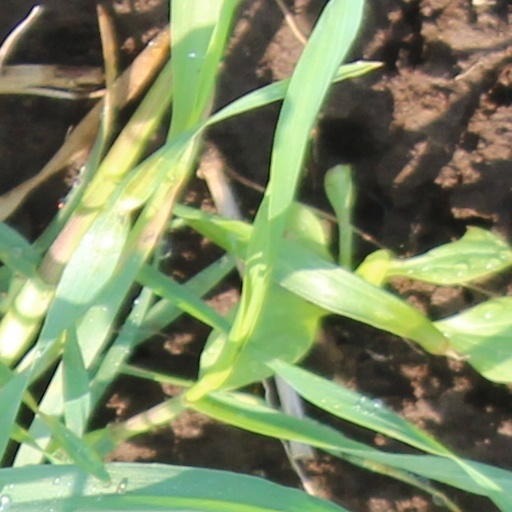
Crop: wheat